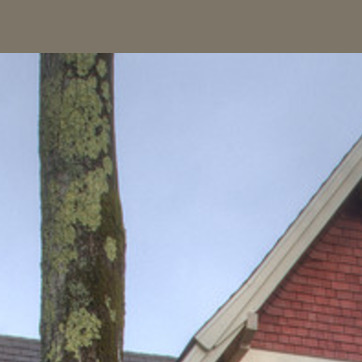
Material: sky